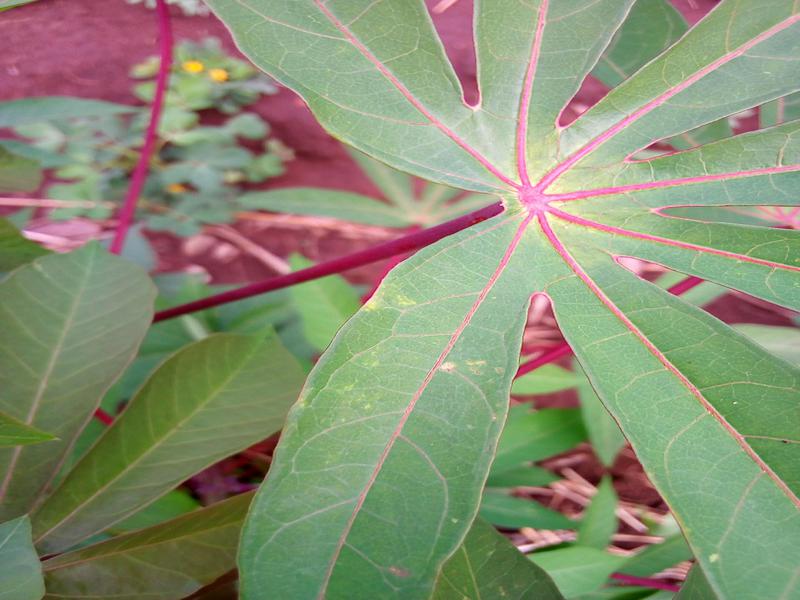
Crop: cassava
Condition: healthy